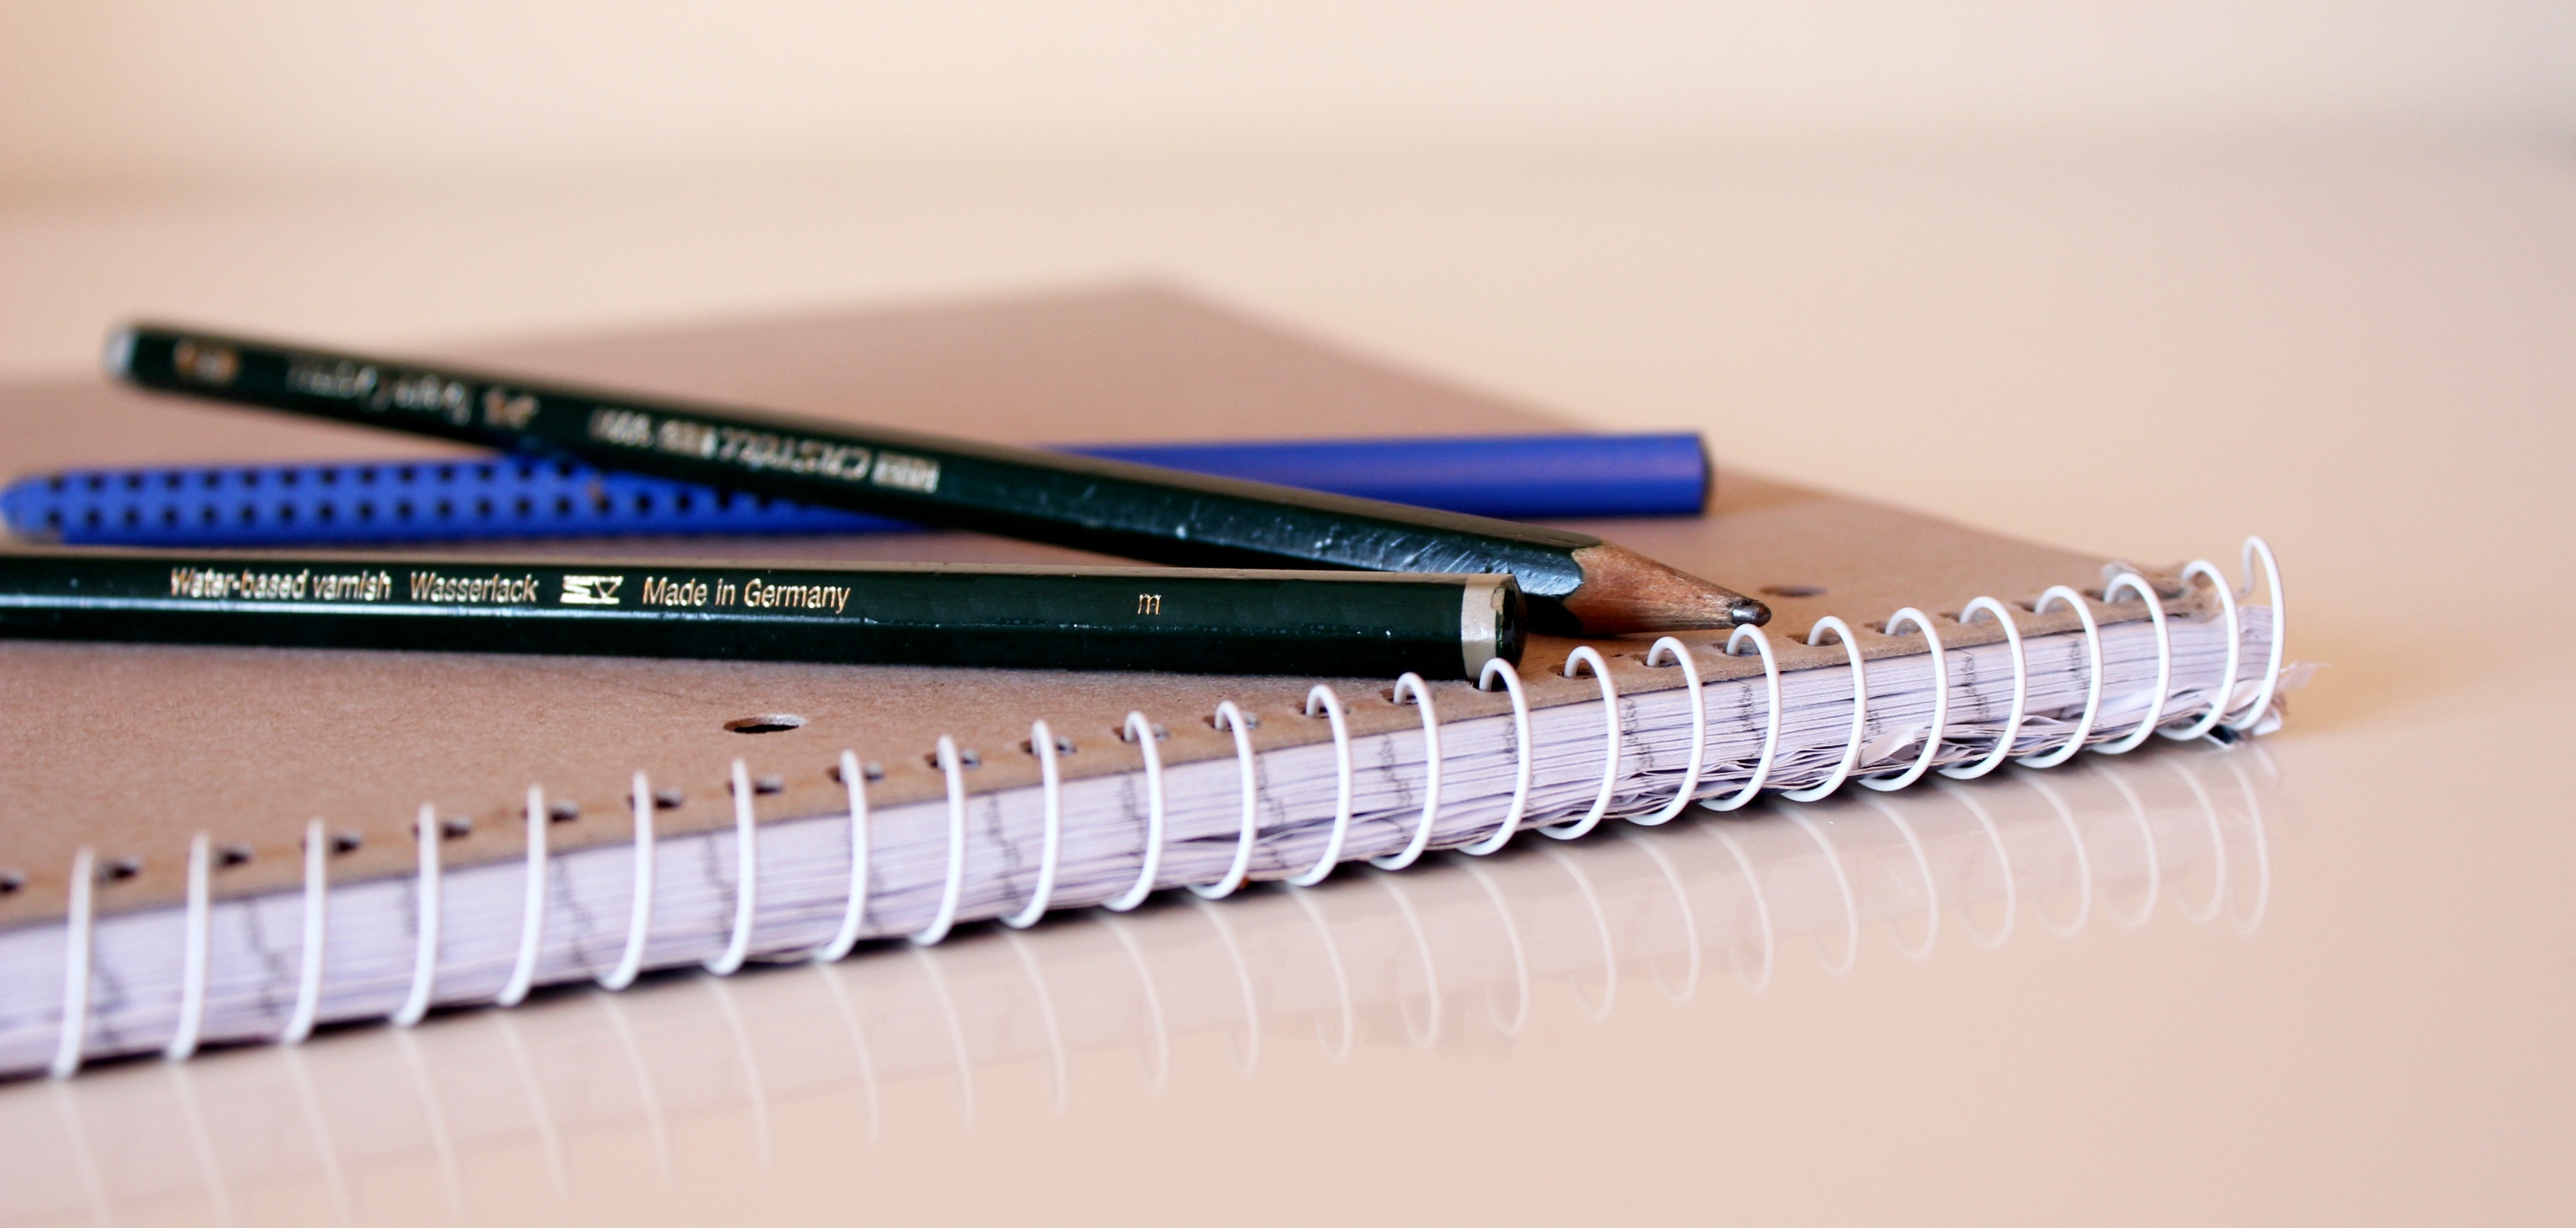
writing, pencil, pen, notepad, office, block, office supplies, desk pad, spiral notebook